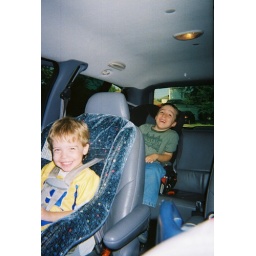
boys in the car